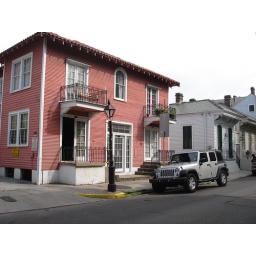
a street view of a house in the French Quarter